Steven L. Mandel

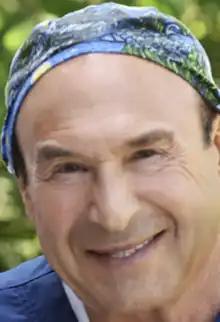
Dr. Steven Mandel

Steven L. Mandel is an American anesthesiologist and advocate for the use of ketamine in the treatment of mental health.